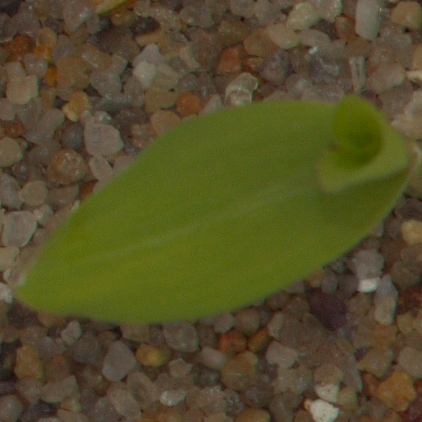
Label: maize